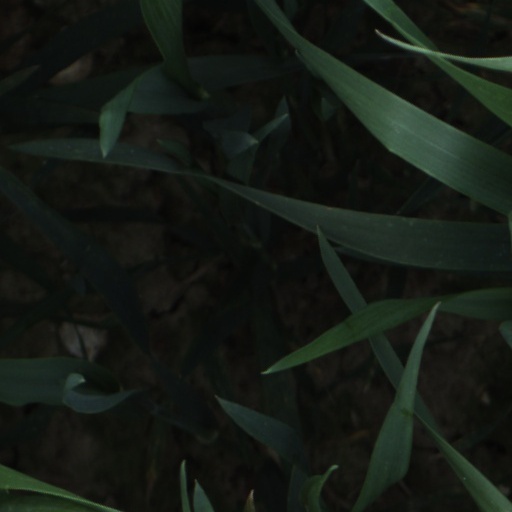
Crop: wheat